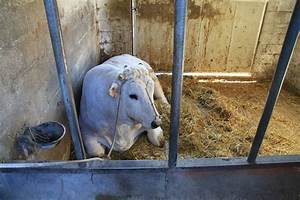
Label: mucca